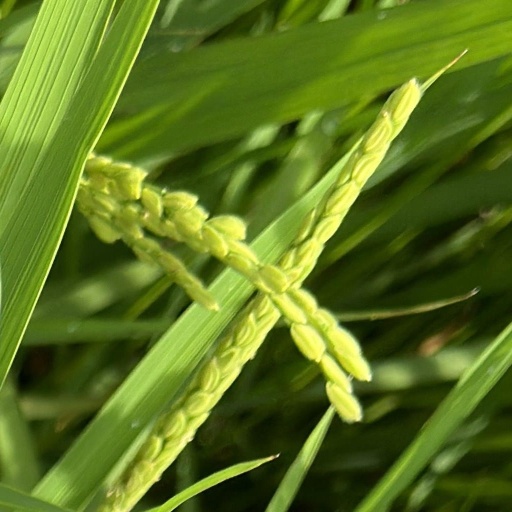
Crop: rice